Laureano Forero Ochoa

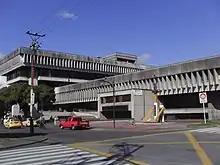
Gobernacion Risaralda

Laureano Forero Ochoa, referred to as "Nano", is a Colombian (Paisa) architect. His work includes Centro de Capacitación Aranjuez (1993) in Medellín and Parque de Bolivar (1998) in Pereira, Risaralda. He also designed the chapel at the Campos de Paz cemetery in Medellín. The concrete building appears as a "literal stairway to heaven". He also designed the Miguel Angel Builes Ethnographical Museum (named for Miguel Angel Builes) (1975). His work is characterized by courtyards, high ceilings, color, large bright spaces, heterogeneity, and craftsmanship (artisan construction).